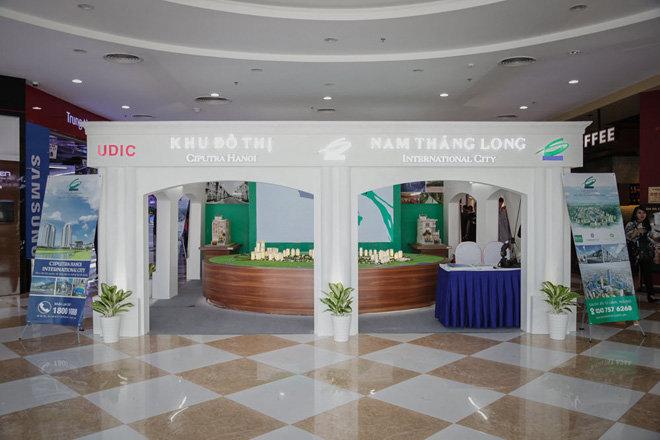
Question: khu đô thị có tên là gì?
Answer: nam thăng long